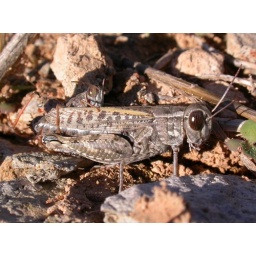
A male and female grasshopper in the middle of the winter.